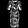
Label: Dress